Tallinn

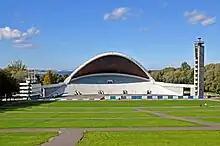
The Tallinn Song Festival Grounds (Lauluväljak)

Tallinn was a European Capital of Culture for 2011, along with Turku, Finland.